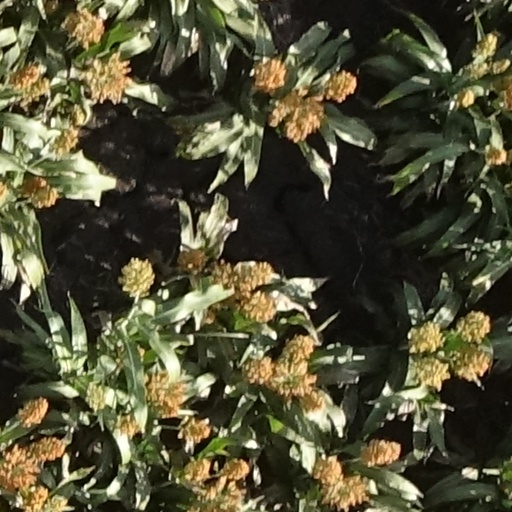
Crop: sorghum